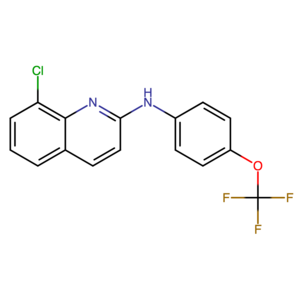
La molécule ABX 464
Abivax SA est une société française de biotechnologie dont le siège est à Paris en France. La société développe des traitements pour les patients atteints de maladies inflammatoires, d'infections virales et de cancers.